1992 Los Angeles riots

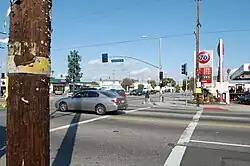
Looking northeast from the southwestern corner of Florence and Normandie, in March 2010

Reginald Denny, a white construction truck driver, was pulled from his truck and severely beaten by a group of black men who came to be known as the "LA Four". The attack was recorded on video from Tur's and Gerrard's news helicopter, and broadcast live on US national television. Goldman captured the end of the attack and a close-up of Denny's bloody face.